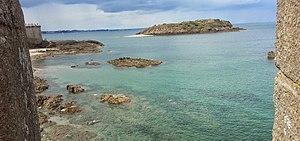
Éliane Petit de La Villéon, souvent répertoriée sous le nom Éliane de La Villéon, est une artiste peintre, graveuse et sculptrice française née à Bordeaux le 11 février 1910 et morte en 1969.